Seed to Tree

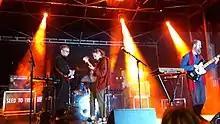
Seed to Tree in Leudelange (L), 2019

Seed to Tree are an indie band from Luxembourg, formed in 2009. The band consists of Georges Goerens (lead vocals, acoustic guitar), Benjamin Heidrich (electric guitar, backing vocals), Benjamin Renz (bass) and Michi Mentgen (drums).